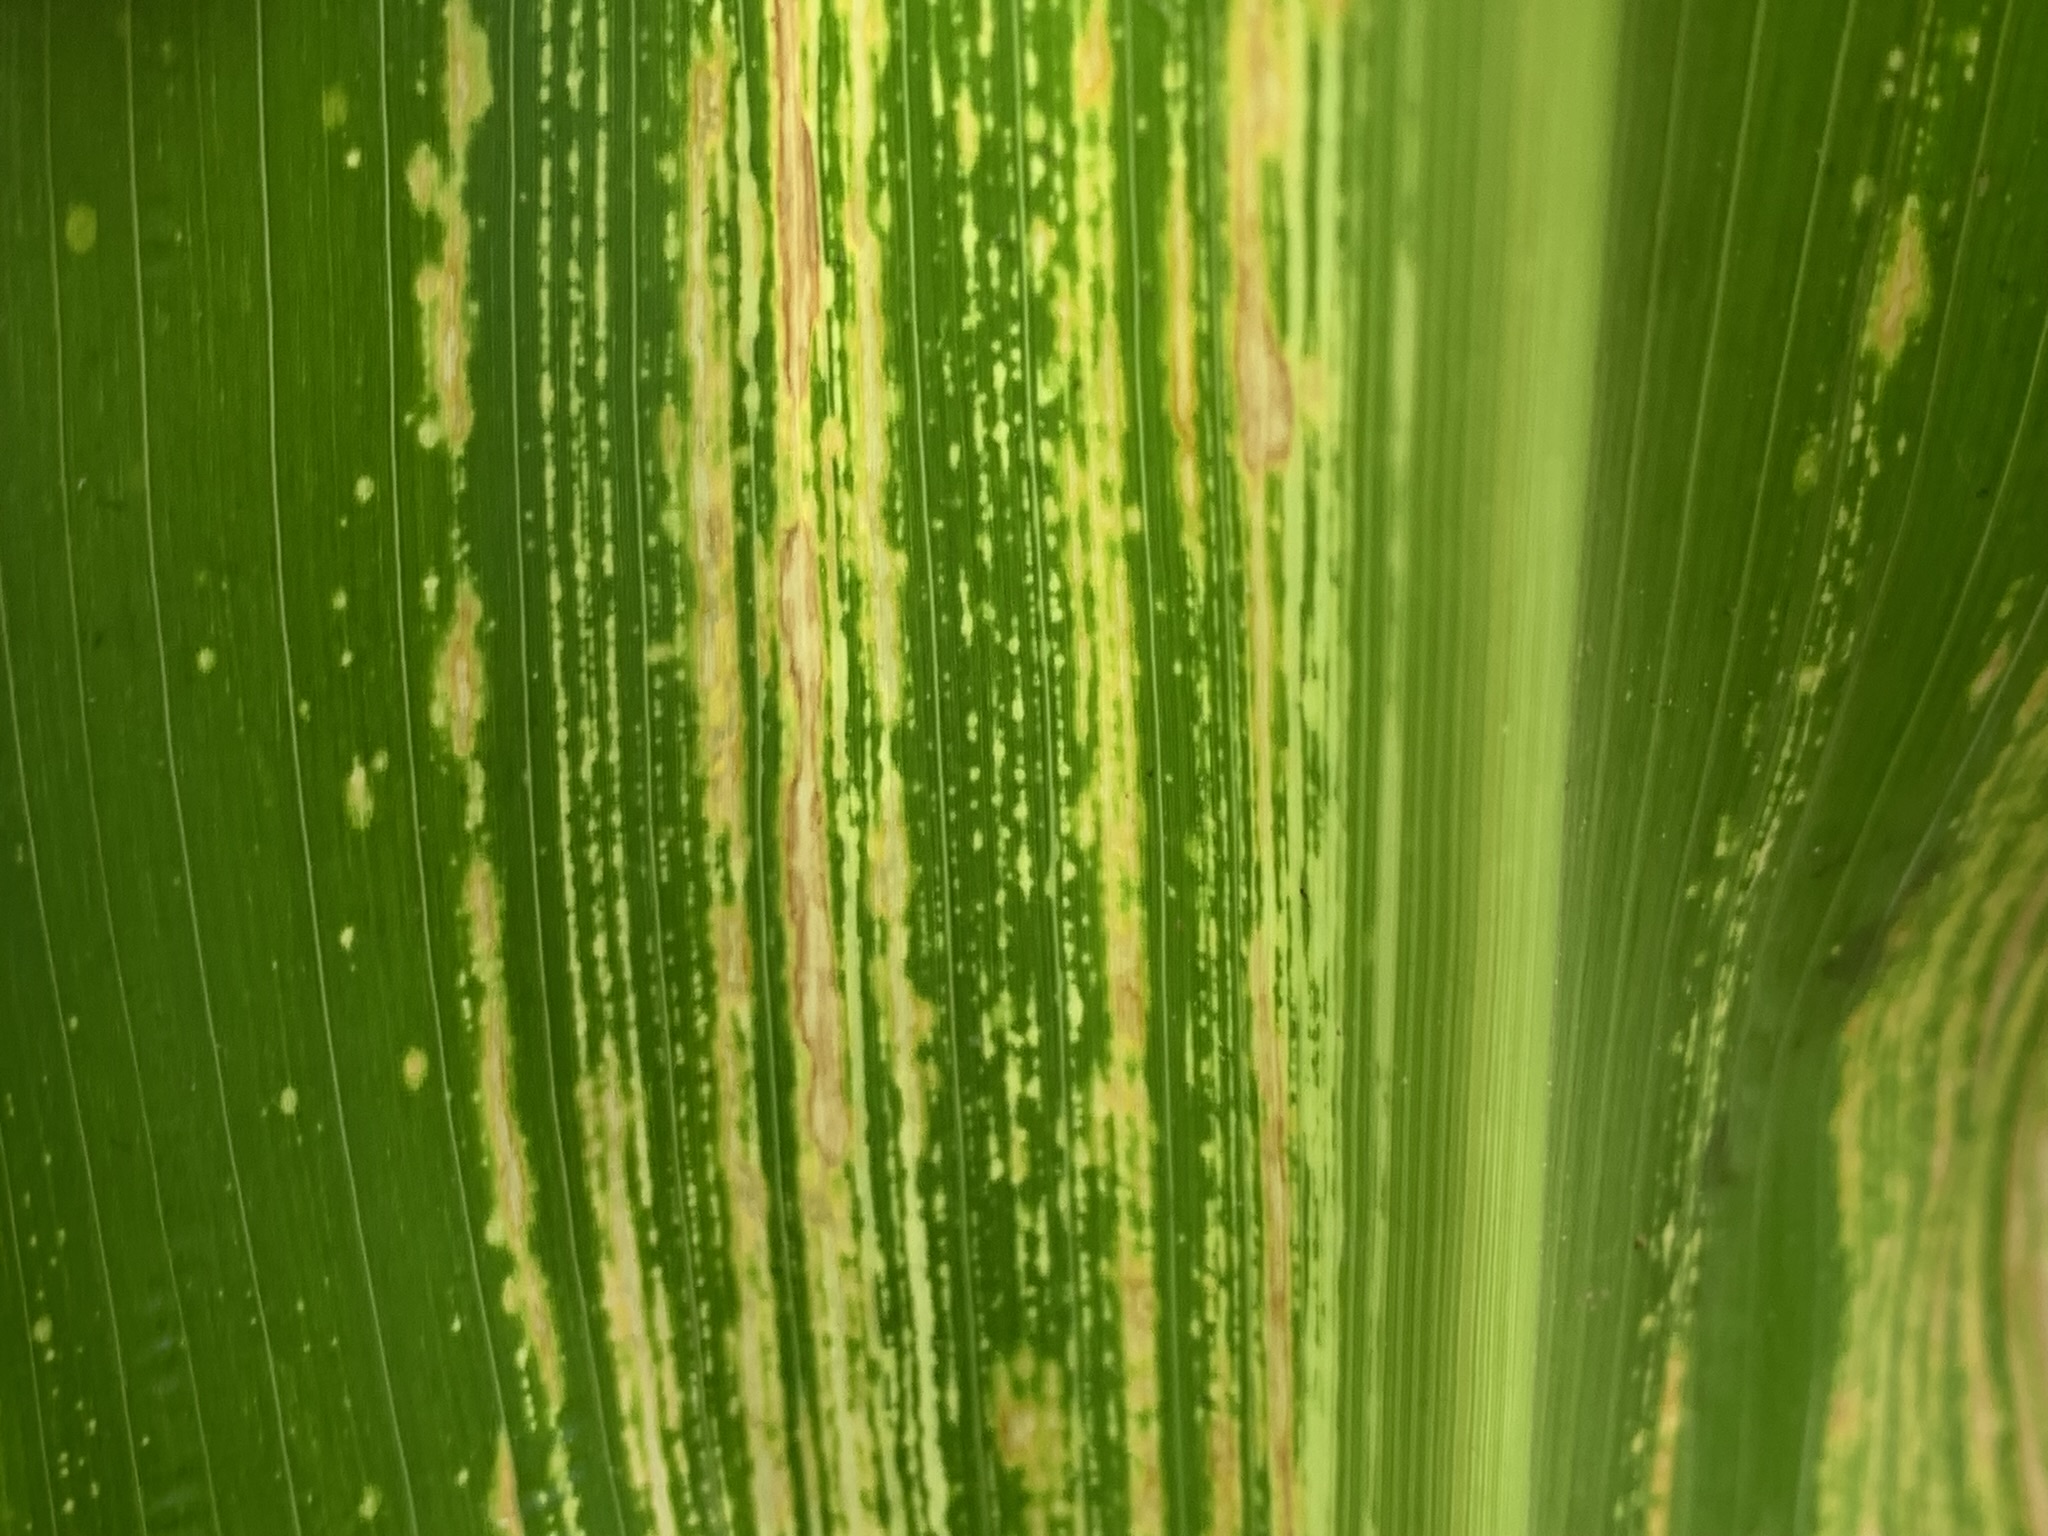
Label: MSV